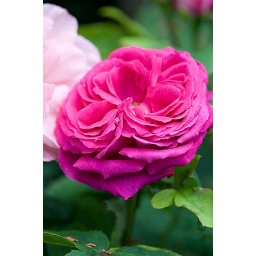
Amelia heath garden, 1, cross villas, shropshire: Pink rose in back garden